Trolleybus usage by country

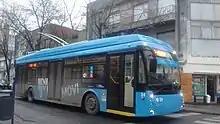
A Russian Trolza trolleybus in Rosario in 2017

No trolleybus systems remain, but trolleybuses at one time served Auckland, Christchurch, Dunedin, New Plymouth, and Wellington.